Answer in natural language. Consider the 3D positions of the objects in the scene and not just the 2D positions in the image. Is the centerpoint of  gray stone pedestal sink (highlighted by a red box) at a higher height than colorful landscape painting (highlighted by a blue box)? Choose between the following options: yes or no
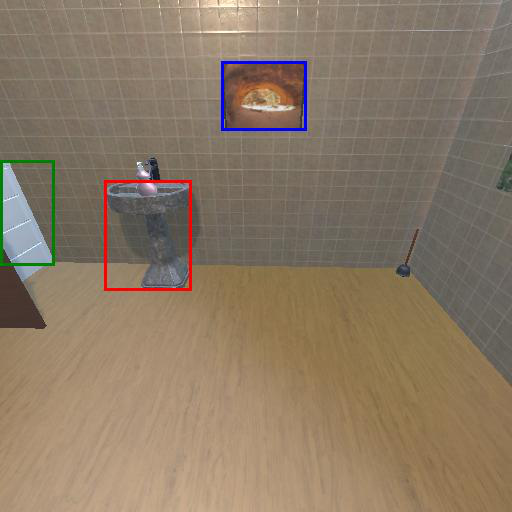
<answer>no</answer>